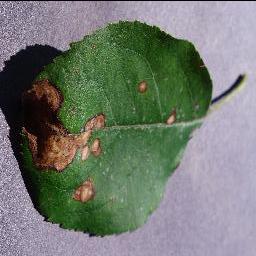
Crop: apple
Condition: black_rot